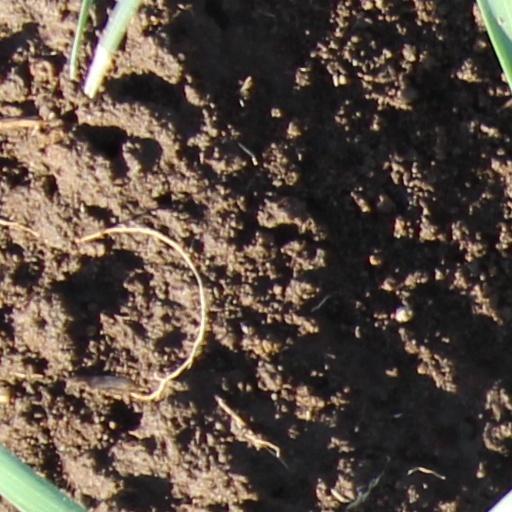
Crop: wheat